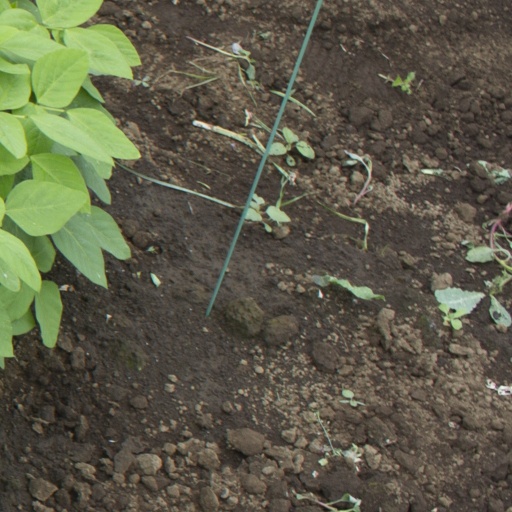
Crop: soybean